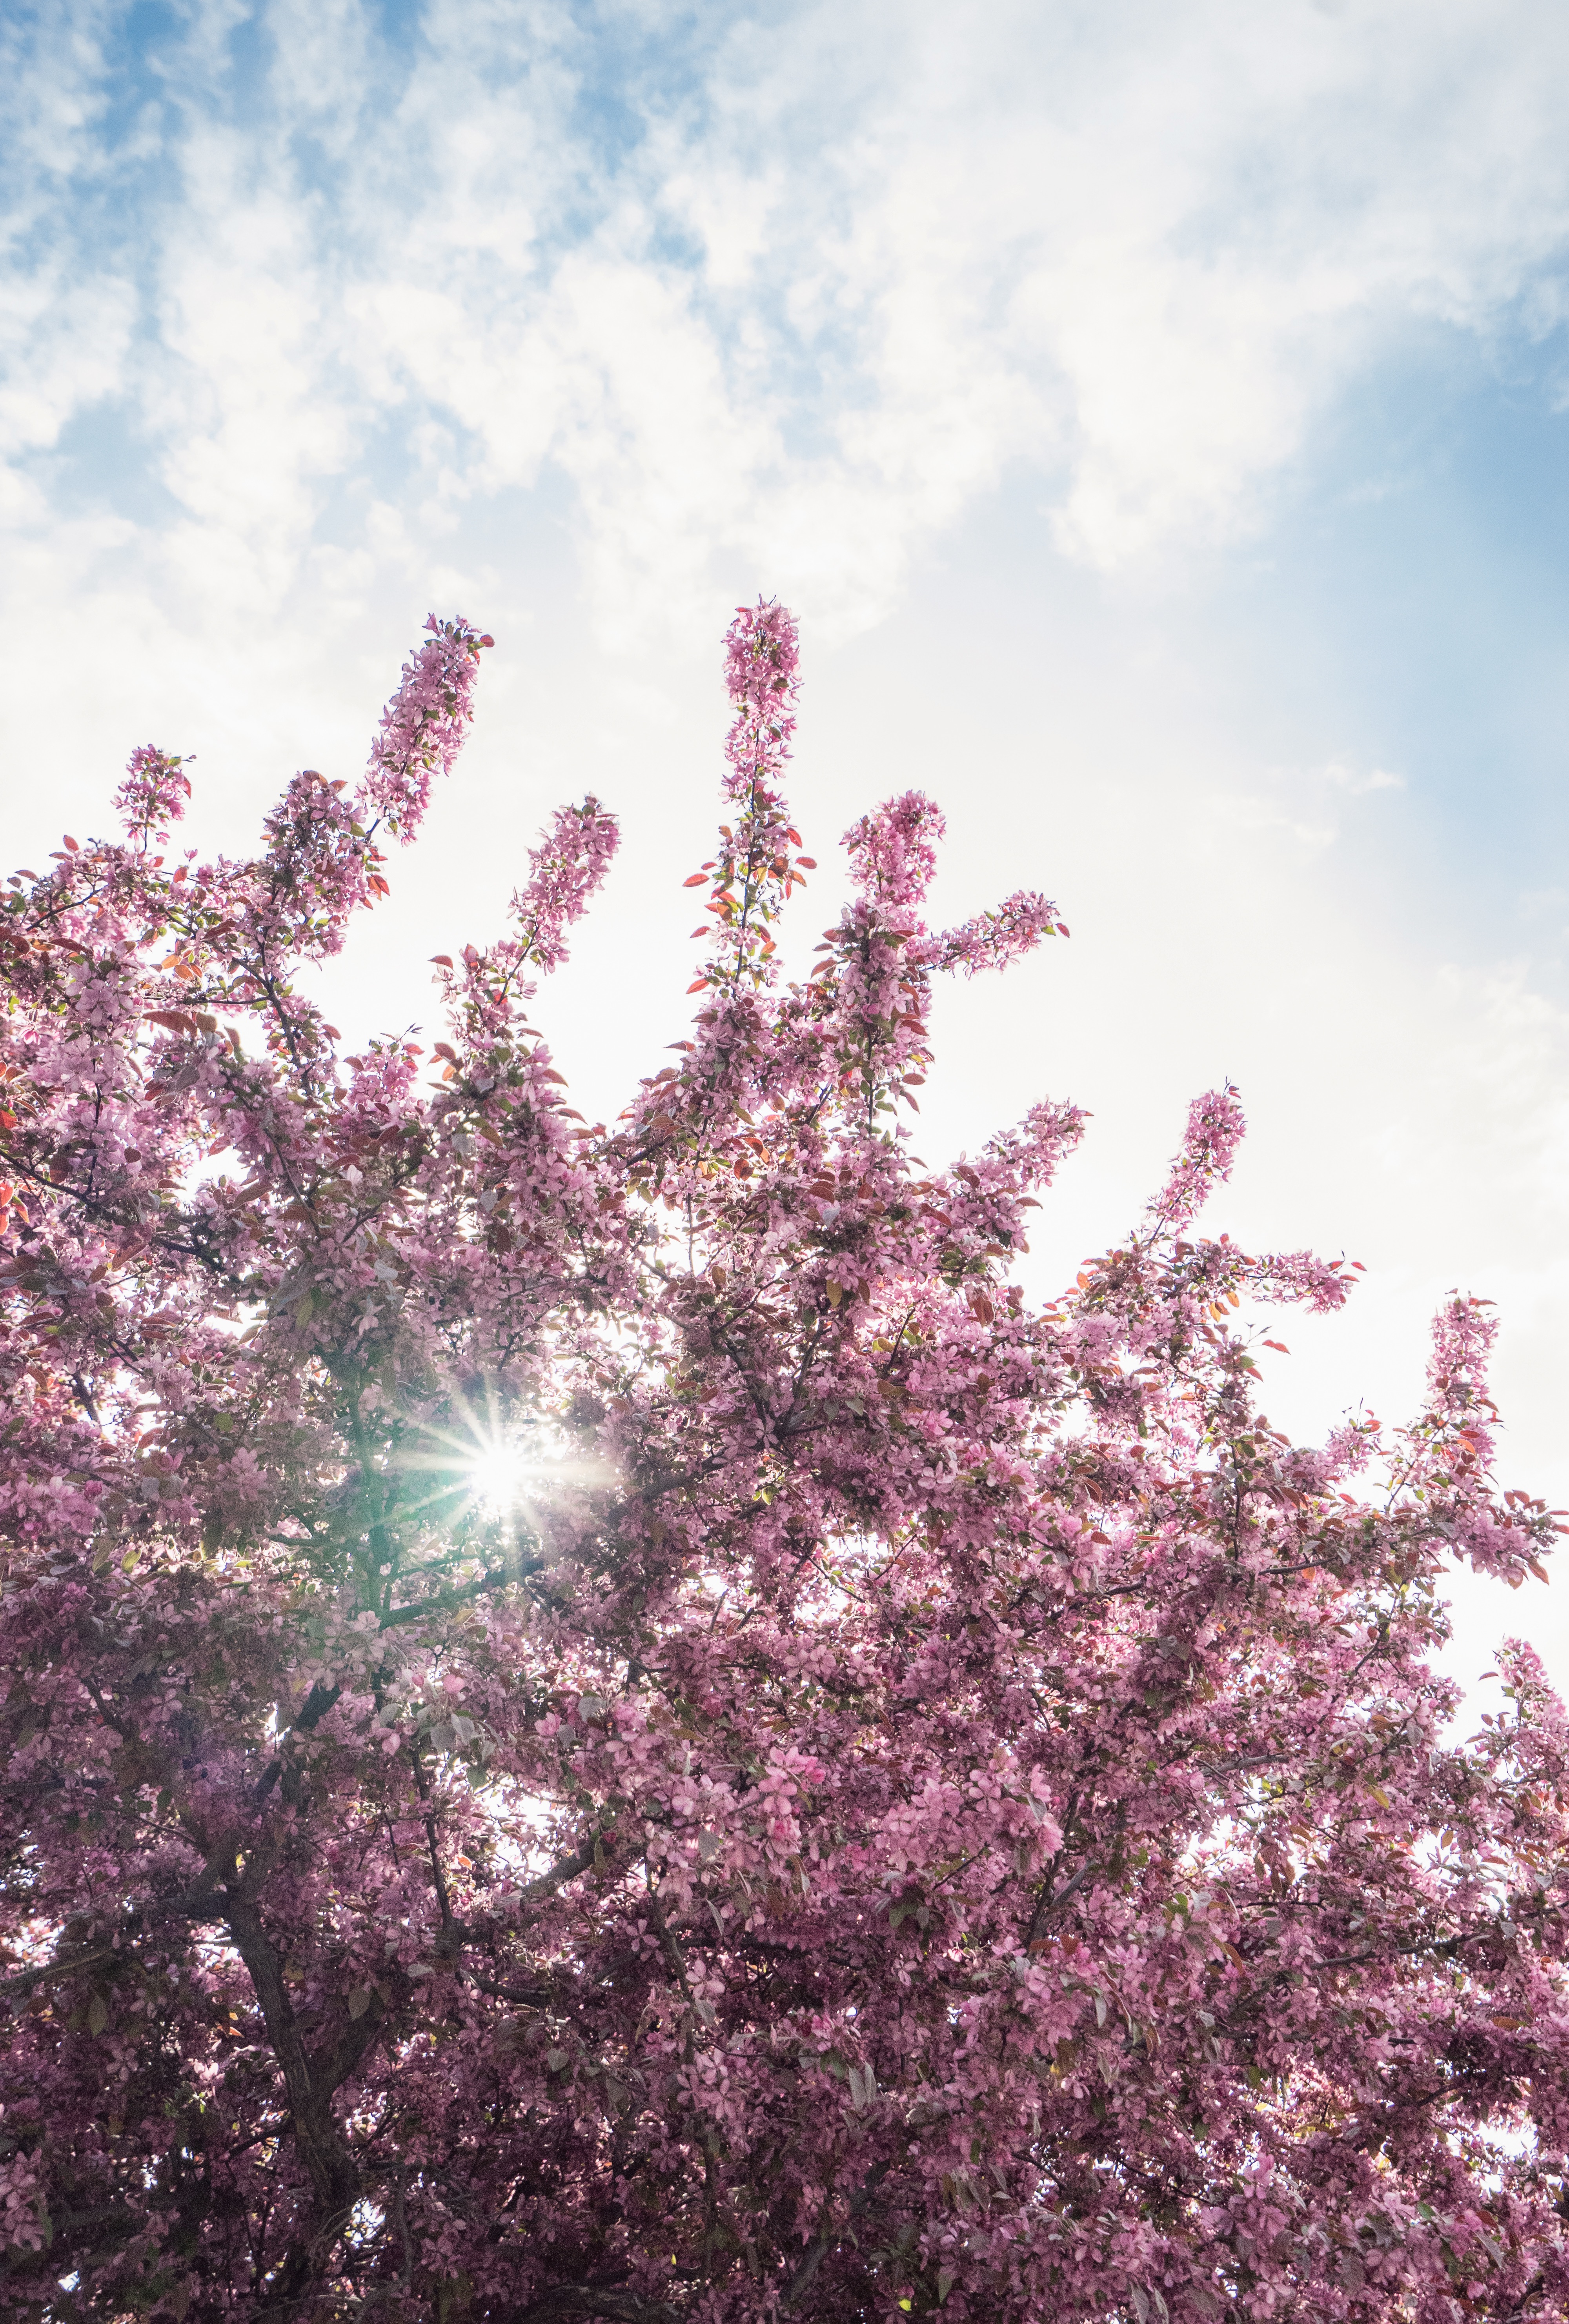
tree, nature, branch, blossom, plant, sky, sunlight, leaf, flower, spring, botany, flora, cherry blossom, shrub, flowering plant, land plant